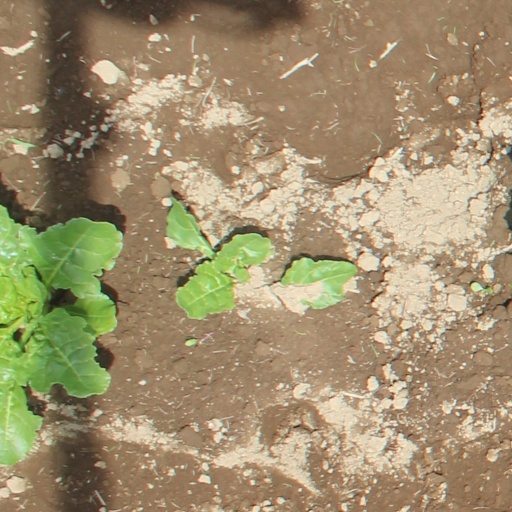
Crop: sugar beet